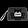
Label: Bag